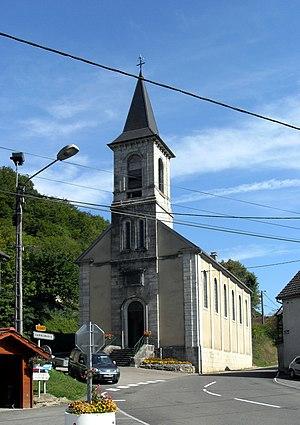
Le temple protestant de Glay
Glay est une commune française située dans le département du Doubs en région Bourgogne-Franche-Comté.